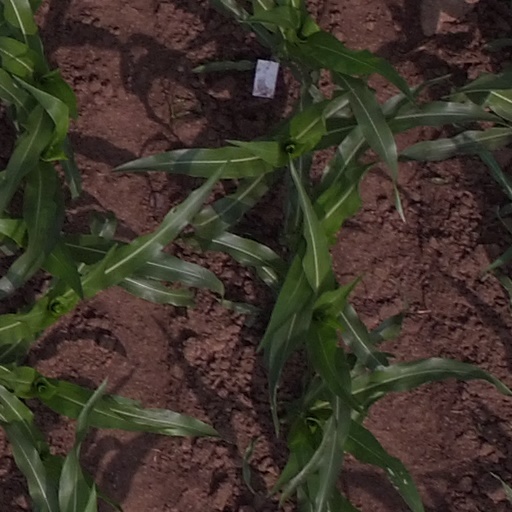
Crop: maize; corn